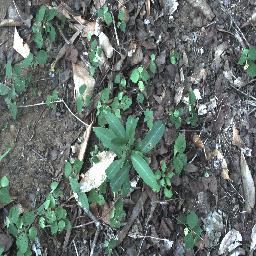
Label: rubber_vine